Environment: real
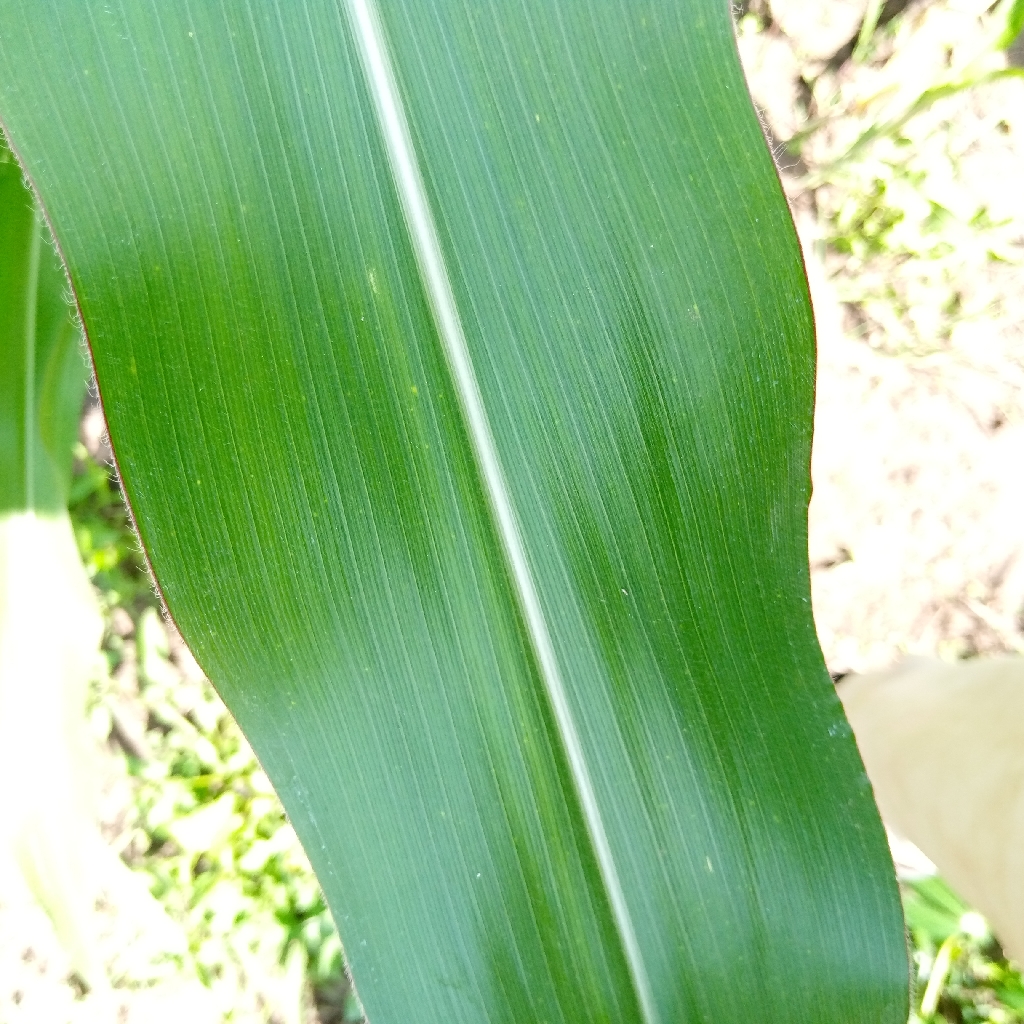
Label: healthy